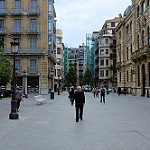
Scene: Outdoor